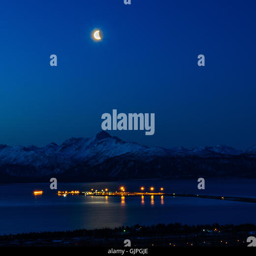
a half moon passes silently over the a city on a cloudless night